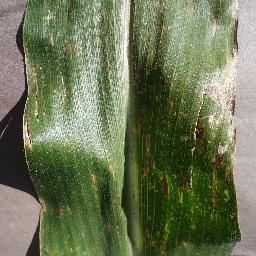
Label: Corn_(Maize)___Gray_Leaf_Spot_(Cercospora)